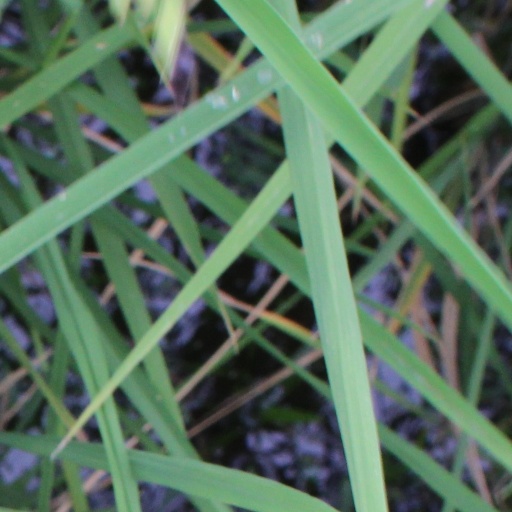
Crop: rice